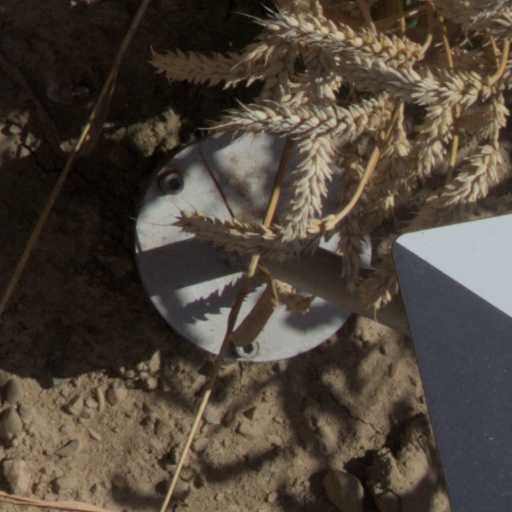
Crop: wheat